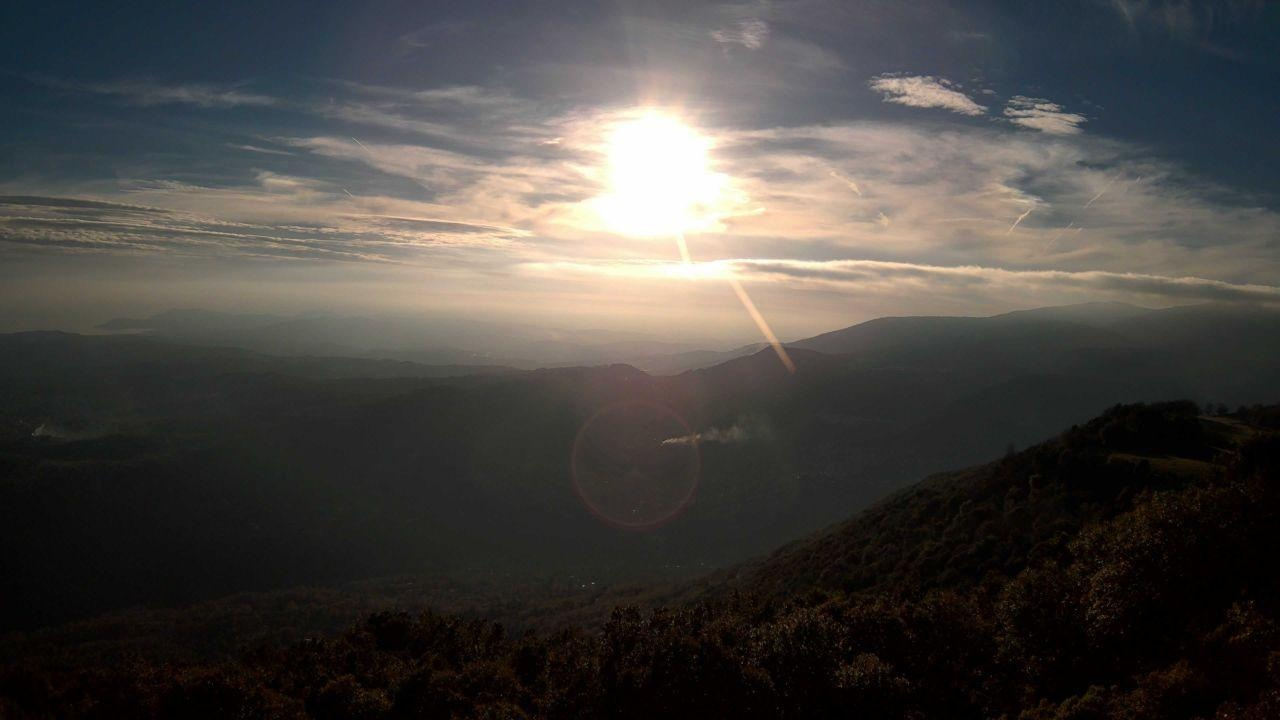
Fire: no
Smoke: yes